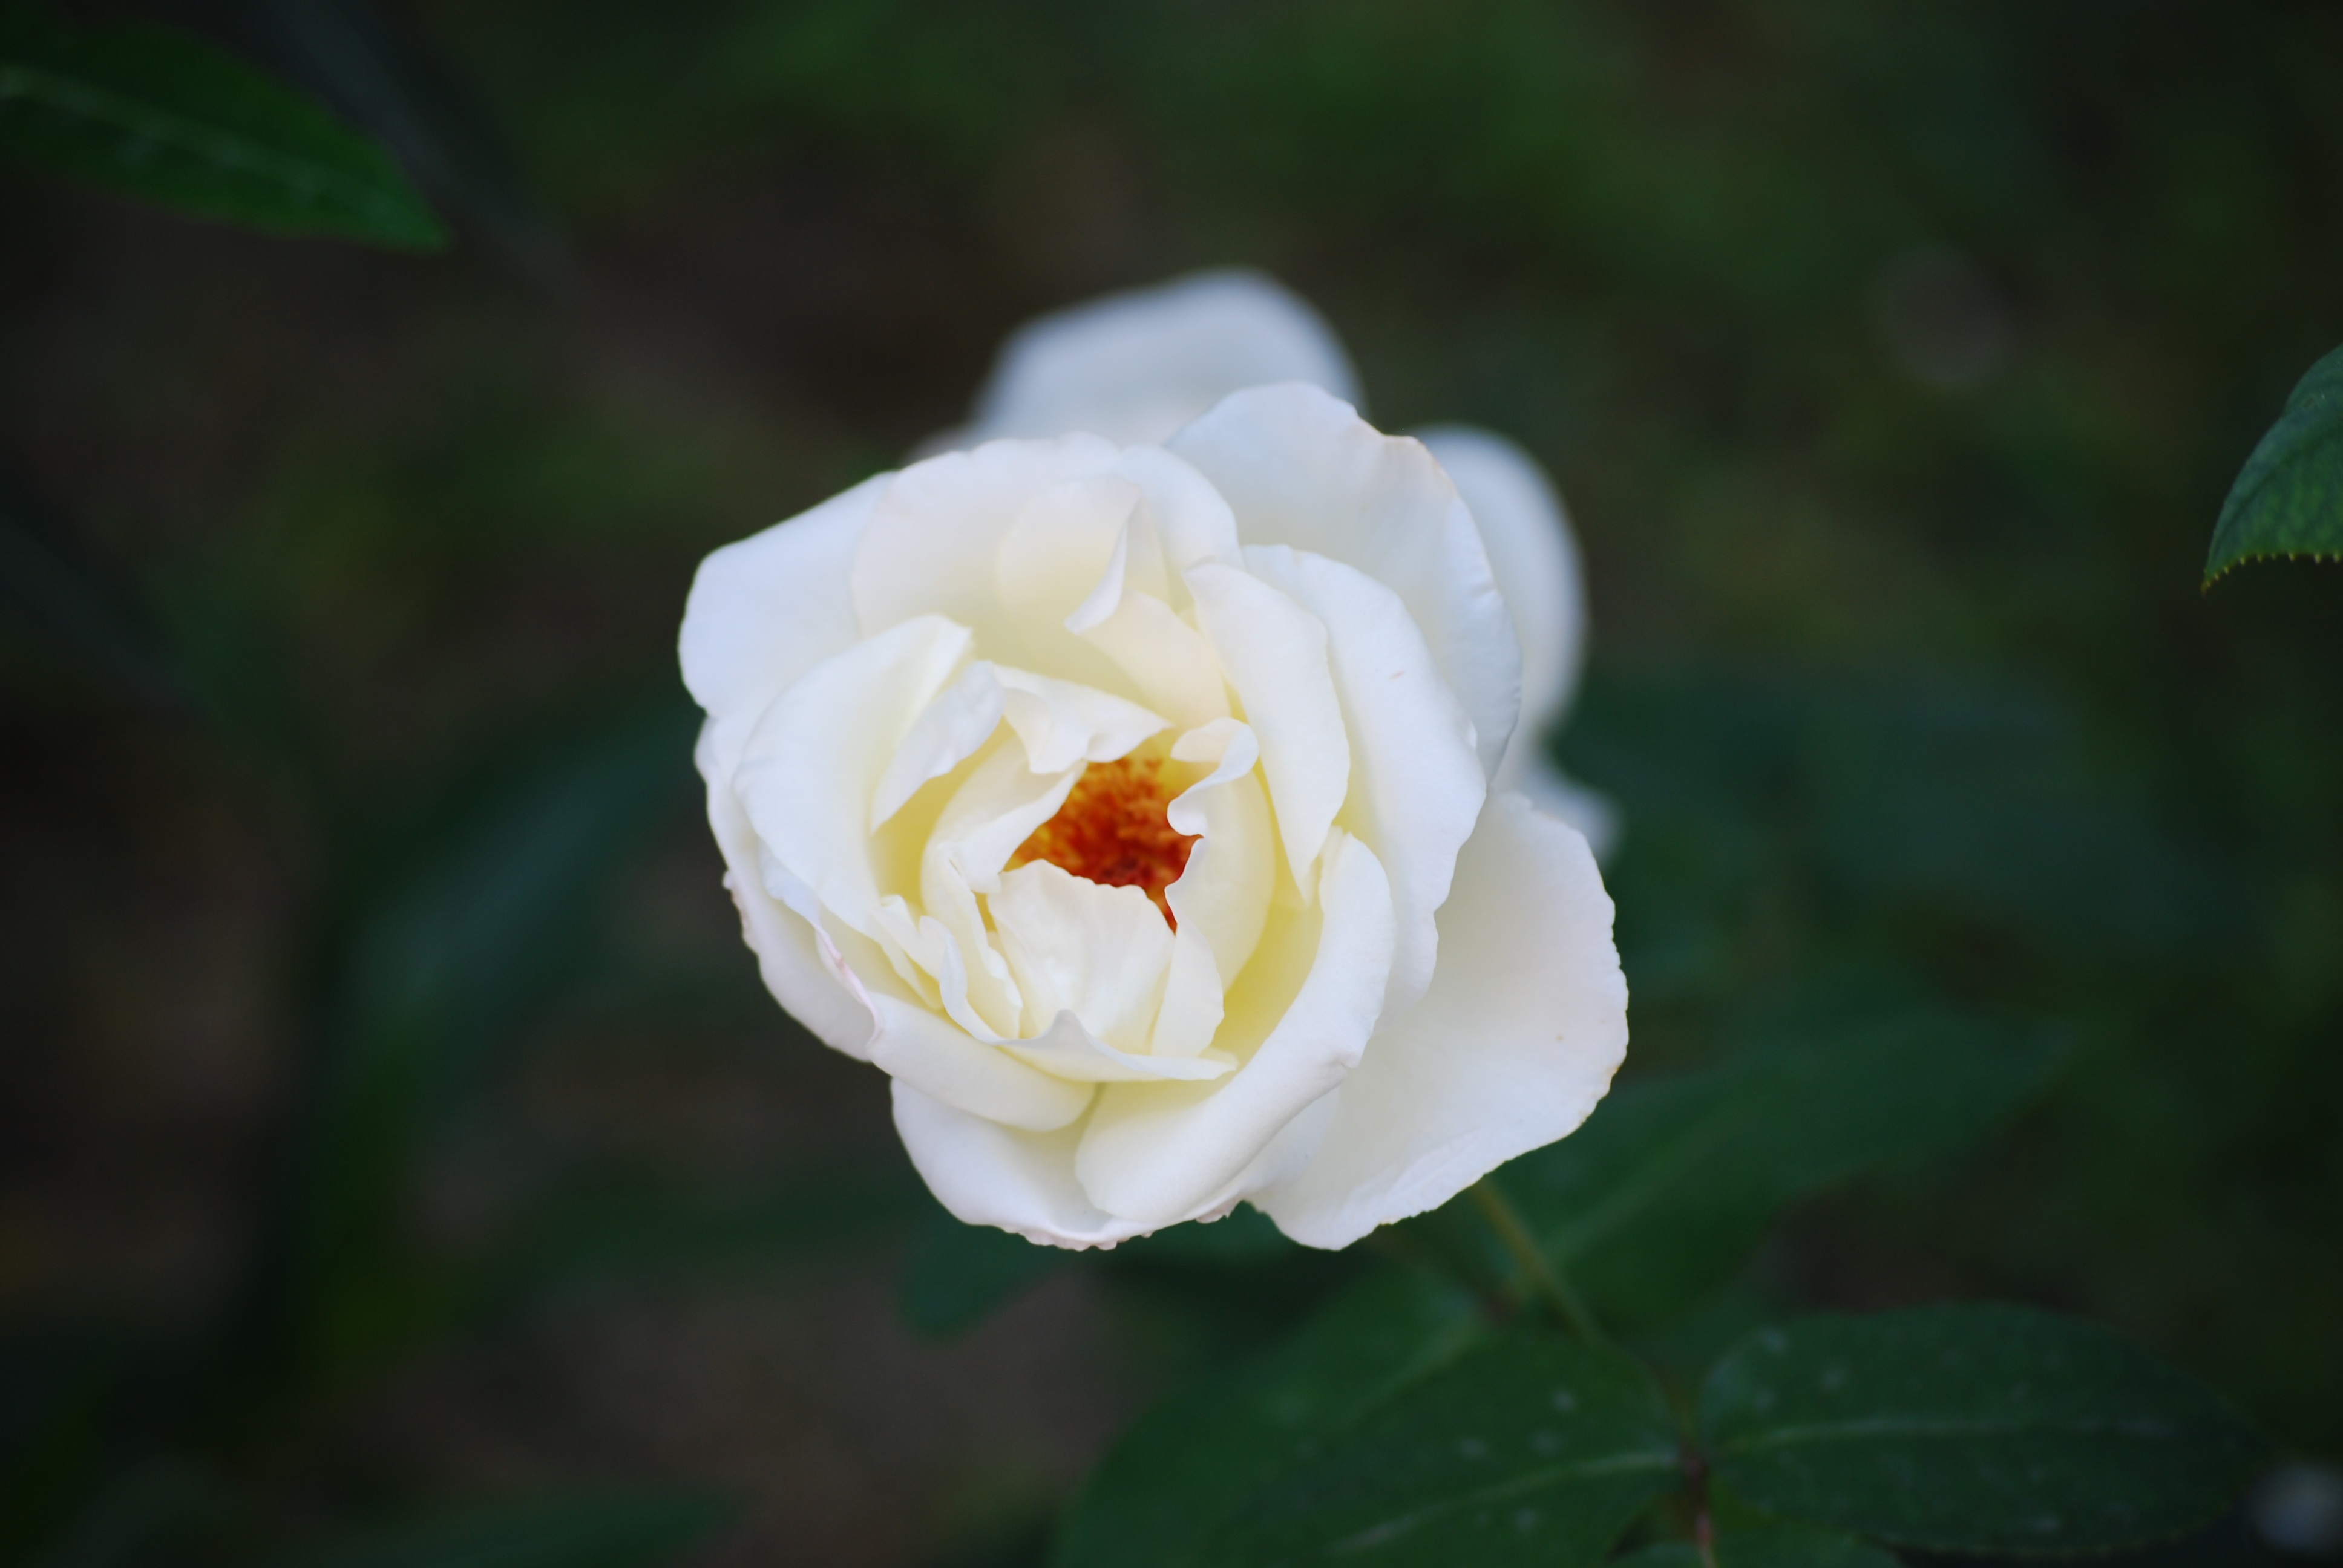
blossom, plant, flower, petal, rose, yellow, flora, flowers, rosa, floribunda, macro photography, bianca, fiorita, flowering plant, garden roses, rose family, plant stem, land plant, rose order